Alfred Cheney Johnston

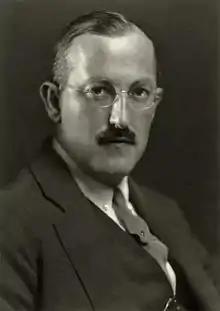
Alfred Cheney Johnston, 1921

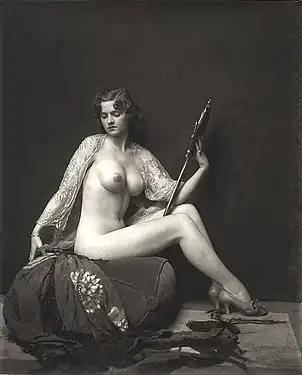
Johnston's photo of "Ziegfeld Follies" showgirl Dorothy Flood

Alfred Cheney Johnston (April 8, 1885 – April 17, 1971) was a New York City-based photographer known for his portraits of "Ziegfeld Follies" showgirls as well as of actors and actresses from the worlds of stage and film. He also produced many images used to advertise cigarettes and other products.